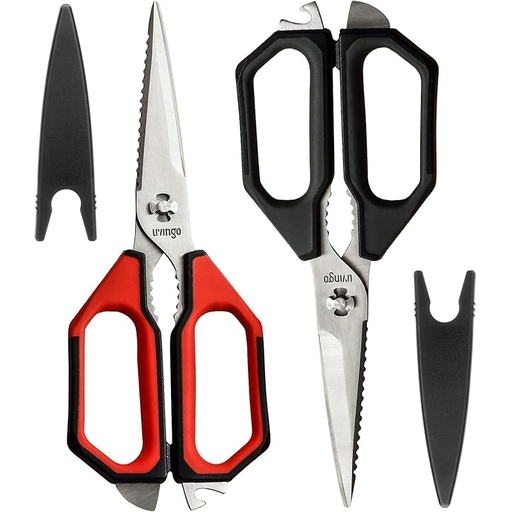
LIVINGO Kitchen Scissors Set All Purpose - Heavy Duty Stainless Steel Come Apart Food Shears for Cutting Meat, Vegetables, Dishwasher safe, 2 Pack, Red Black Multi-Function Handles
Brand: LIVINGO
About This Multi-Functional Design: These kitchen scissors feature micro-serrated edges for cutting meats and vegetables along with bottle opener tabs and a nut cracker between the handles for multiple uses. PRECISE CUTTING: The scissors blades are precision crafted to ensure clean, smooth cuts through a variety of foods and materials around the kitchen or household. Easy to Detach and Clean: The scissors come apart for easy cleaning in the dishwasher. While dishwasher safe for simple cleaning, hand washing is recommended for these high quality scissors to maintain their sharpness and prevent rusting. Non-Slip Handles: Featuring anti-slip rubberized handles with toothed grips between for a sure hold while cutting or cracking nuts to prevent slippage for safe use. Multipurpose Use: This pack includes two pairs of the versatile all-purpose kitchen scissors so one can be kept near the cooking area and one by the sink for easy access and cleaning throughout food prep. Overview Color : Black / Red Material : Stainless Steel Brand : LIVINGO Blade Material : Stainless Steel Product Dimensions : 9.25"L x 3.54"W
Category: Home & Garden > Kitchen & Dining > Kitchen Tools & Utensils > Kitchen Shears